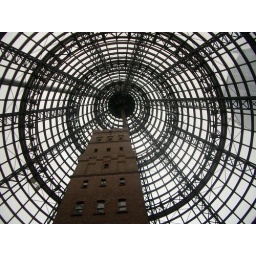
They built an enormous glass dome over this old shot tower in the heart of Melbourne. Great scale.